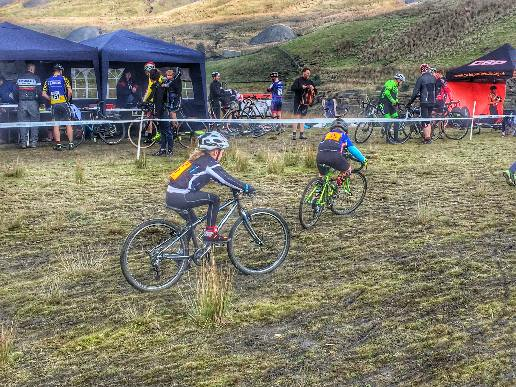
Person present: Yes